Samnites

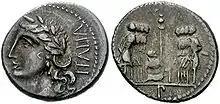
Social War coin depicting the Samnite soldiers taking an oath to fight the Romans

The Samnites and Romans first came into contact after the Roman conquest of the Volscians. In 354 BC, they agreed to set their border at the Liris River. Livy, a Roman historian who serves as a source on the Samnite Wars, states that when the Samnites attacked the Campanians, the latter civilization formed an alliance with the Romans. Igniting war between them and the Samnites in 343 BC. This account of the war's cause is not universally accepted by modern historians. Livy may be writing propaganda or trying to compare this war to other conflicts. After three Samnite defeats and a Roman invasion, the Samnites agreed to sign a peace treaty.